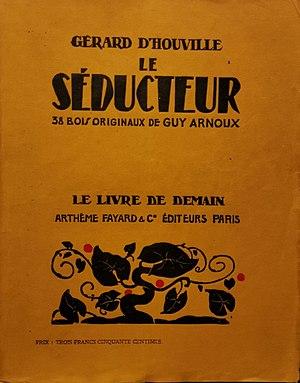
« Le Livre de demain » est une collection de romans illustrés de gravures originales, publiée par la maison d'édition française Arthème Fayard entre 1923 et 1947.
Fayard est une maison d'édition française fondée en 1857 par Jean-François Arthème Fayard. Le libellé complet du nom de l’entreprise est Librairie Arthème Fayard. Elle dépend du groupe Hachette Livre.